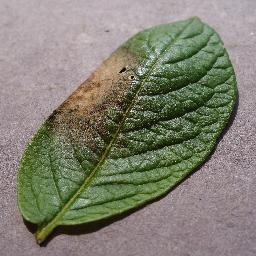
Label: Potato___Late_blight